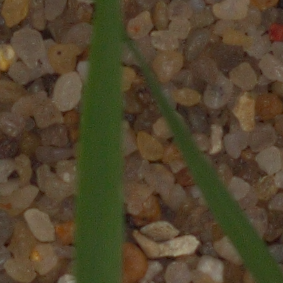
Label: black_grass